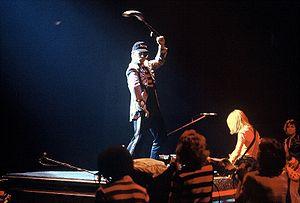
Whatever Gets You Thru the Night est une chanson de John Lennon parue en single durant l'automne 1974. Elle est issue de son album Walls and Bridges, sorti au même moment. Composée durant les dernières semaines de la longue séparation de Lennon et son épouse Yoko Ono, il s'agit d'un rock festif qui bénéfice de la participation d'Elton John aux chœurs et au piano.